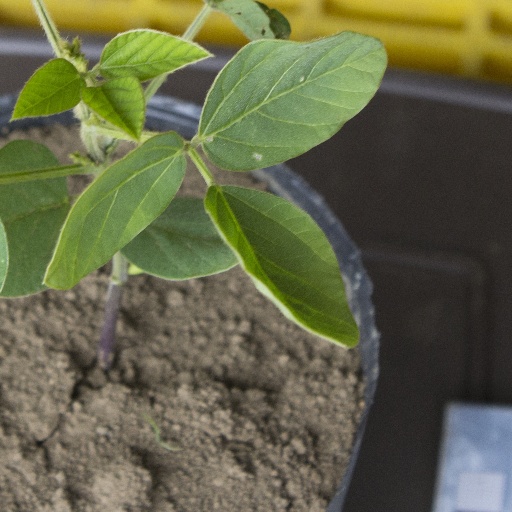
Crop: soybean